Chelsea Bridge

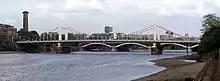
Being self-anchored, the bridge uniquely in London has no anchoring abutments.

In 1931 the London County Council (LCC) proposed demolishing Chelsea Bridge and replacing it with a modern six-lane bridge at a cost of £695,000 (about £ in ). Because of the economic crisis of the Great Depression the Ministry of Transport refused to fund the project and the LCC was unable to raise the funds elsewhere. However, in an effort to boost employment in the Battersea area, which had suffered badly in the depression, the Ministry of Transport agreed to underwrite 60% of the costs of a cheaper four-lane bridge costing £365,000 (about £ in ), on condition that all materials used in the building of the bridge be sourced from within the British Empire.